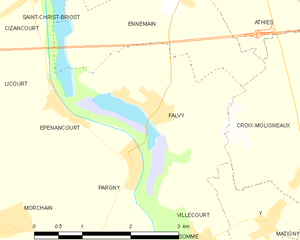
Carte des communes françaises Falvy